Chambertin-Clos de Bèze

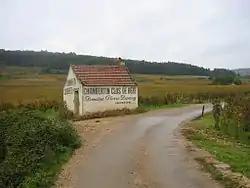

Chambertin-Clos de Bèze is an "Appellation d'origine contrôlée" (AOC) and Grand Cru vineyard for red wine in the Côte de Nuits subregion of Burgundy, with Pinot noir as the main grape variety. Chambertin-Clos de Bèze is located within the commune of Gevrey-Chambertin, together with a group of nine Grand Cru vineyards all having "Chambertin" as part of their name. It is located uphill from (to the west of) the Route des Grands Crus, borders on Chambertin in the north, Griotte-Chambertin and Chapelle-Chambertin in the east (across the road) and Mazis-Chambertin in the north. The AOC was created in 1937.